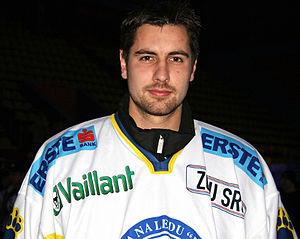
Gašper Krošelj est un joueur de hockey sur glace slovène et croate occupant la position de gardien de but.